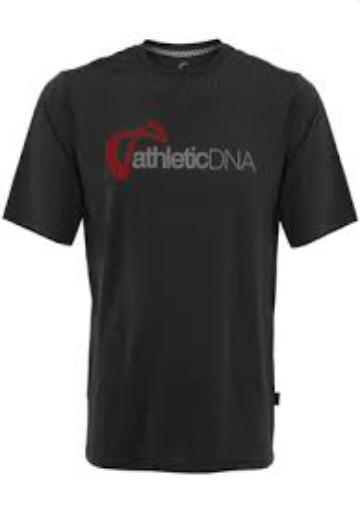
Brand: Athletic DNA
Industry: Clothes